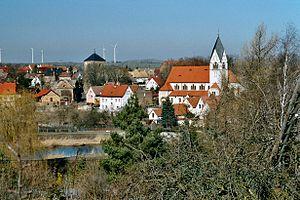
Helbra est une commune allemande de l'arrondissement de Mansfeld-Harz-du-Sud, Land de Saxe-Anhalt.